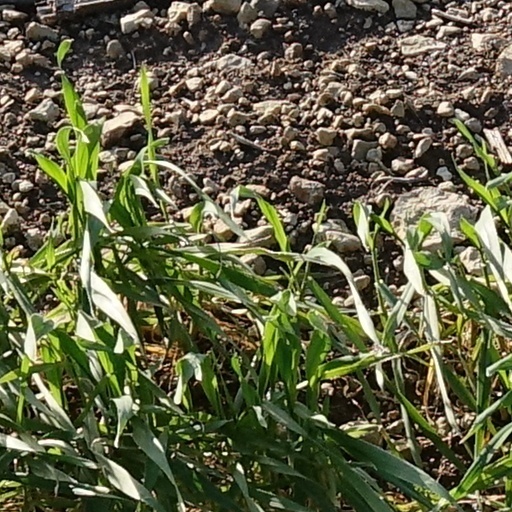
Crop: wheat